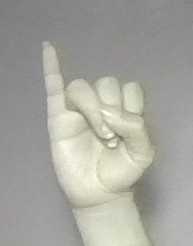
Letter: meem